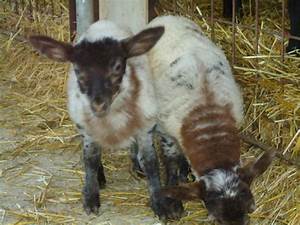
Label: pecora